Answer in natural language. Consider the 3D positions of the objects in the scene and not just the 2D positions in the image. Is the centerpoint of  stainless steel fridge with blue design (marked B) at a higher height than Window (marked C)? Choose between the following options: yes or no
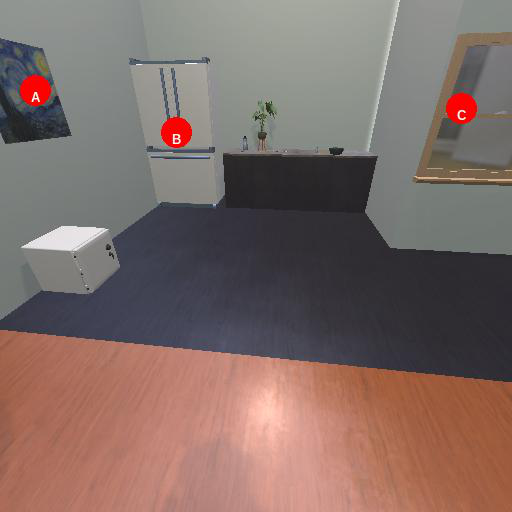
<answer>no</answer>